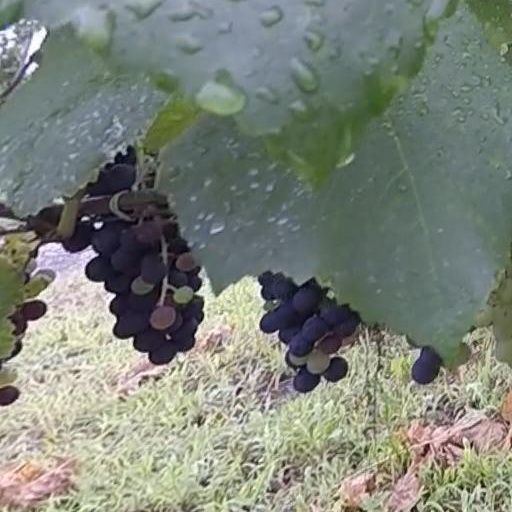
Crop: grape